Cavite State University

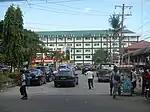
Main Building of the Imus campus

The university's main library is called the Ladislao Diwa Memorial Library and Museum. Established in 1980, it has now grown to house around 92,000 volumes of books and more than 5,000 series titles such as magazines and newsletters.